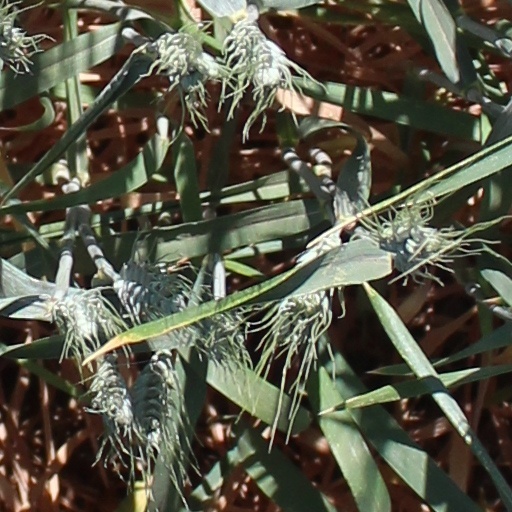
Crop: wheat